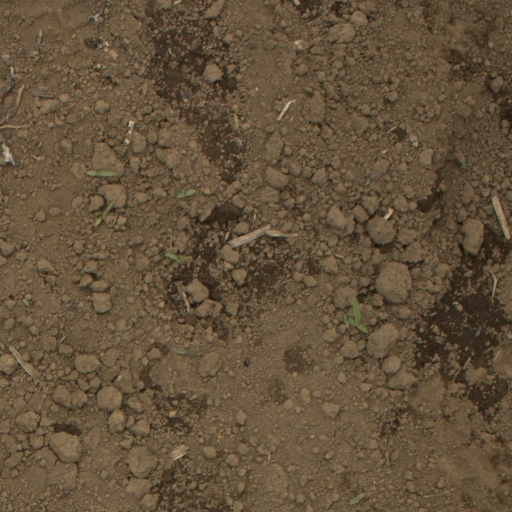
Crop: Jerusalem artichoke